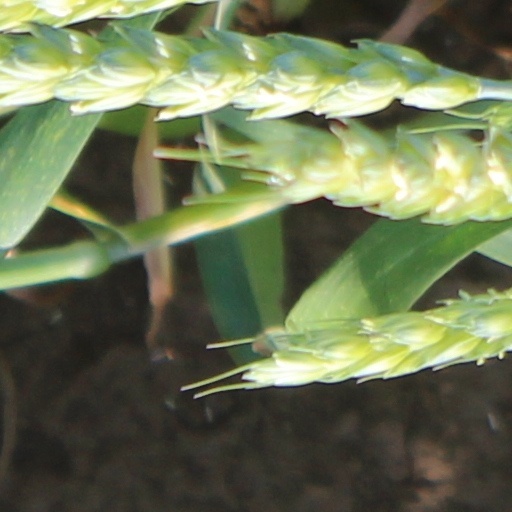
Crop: wheat